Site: brandenburg
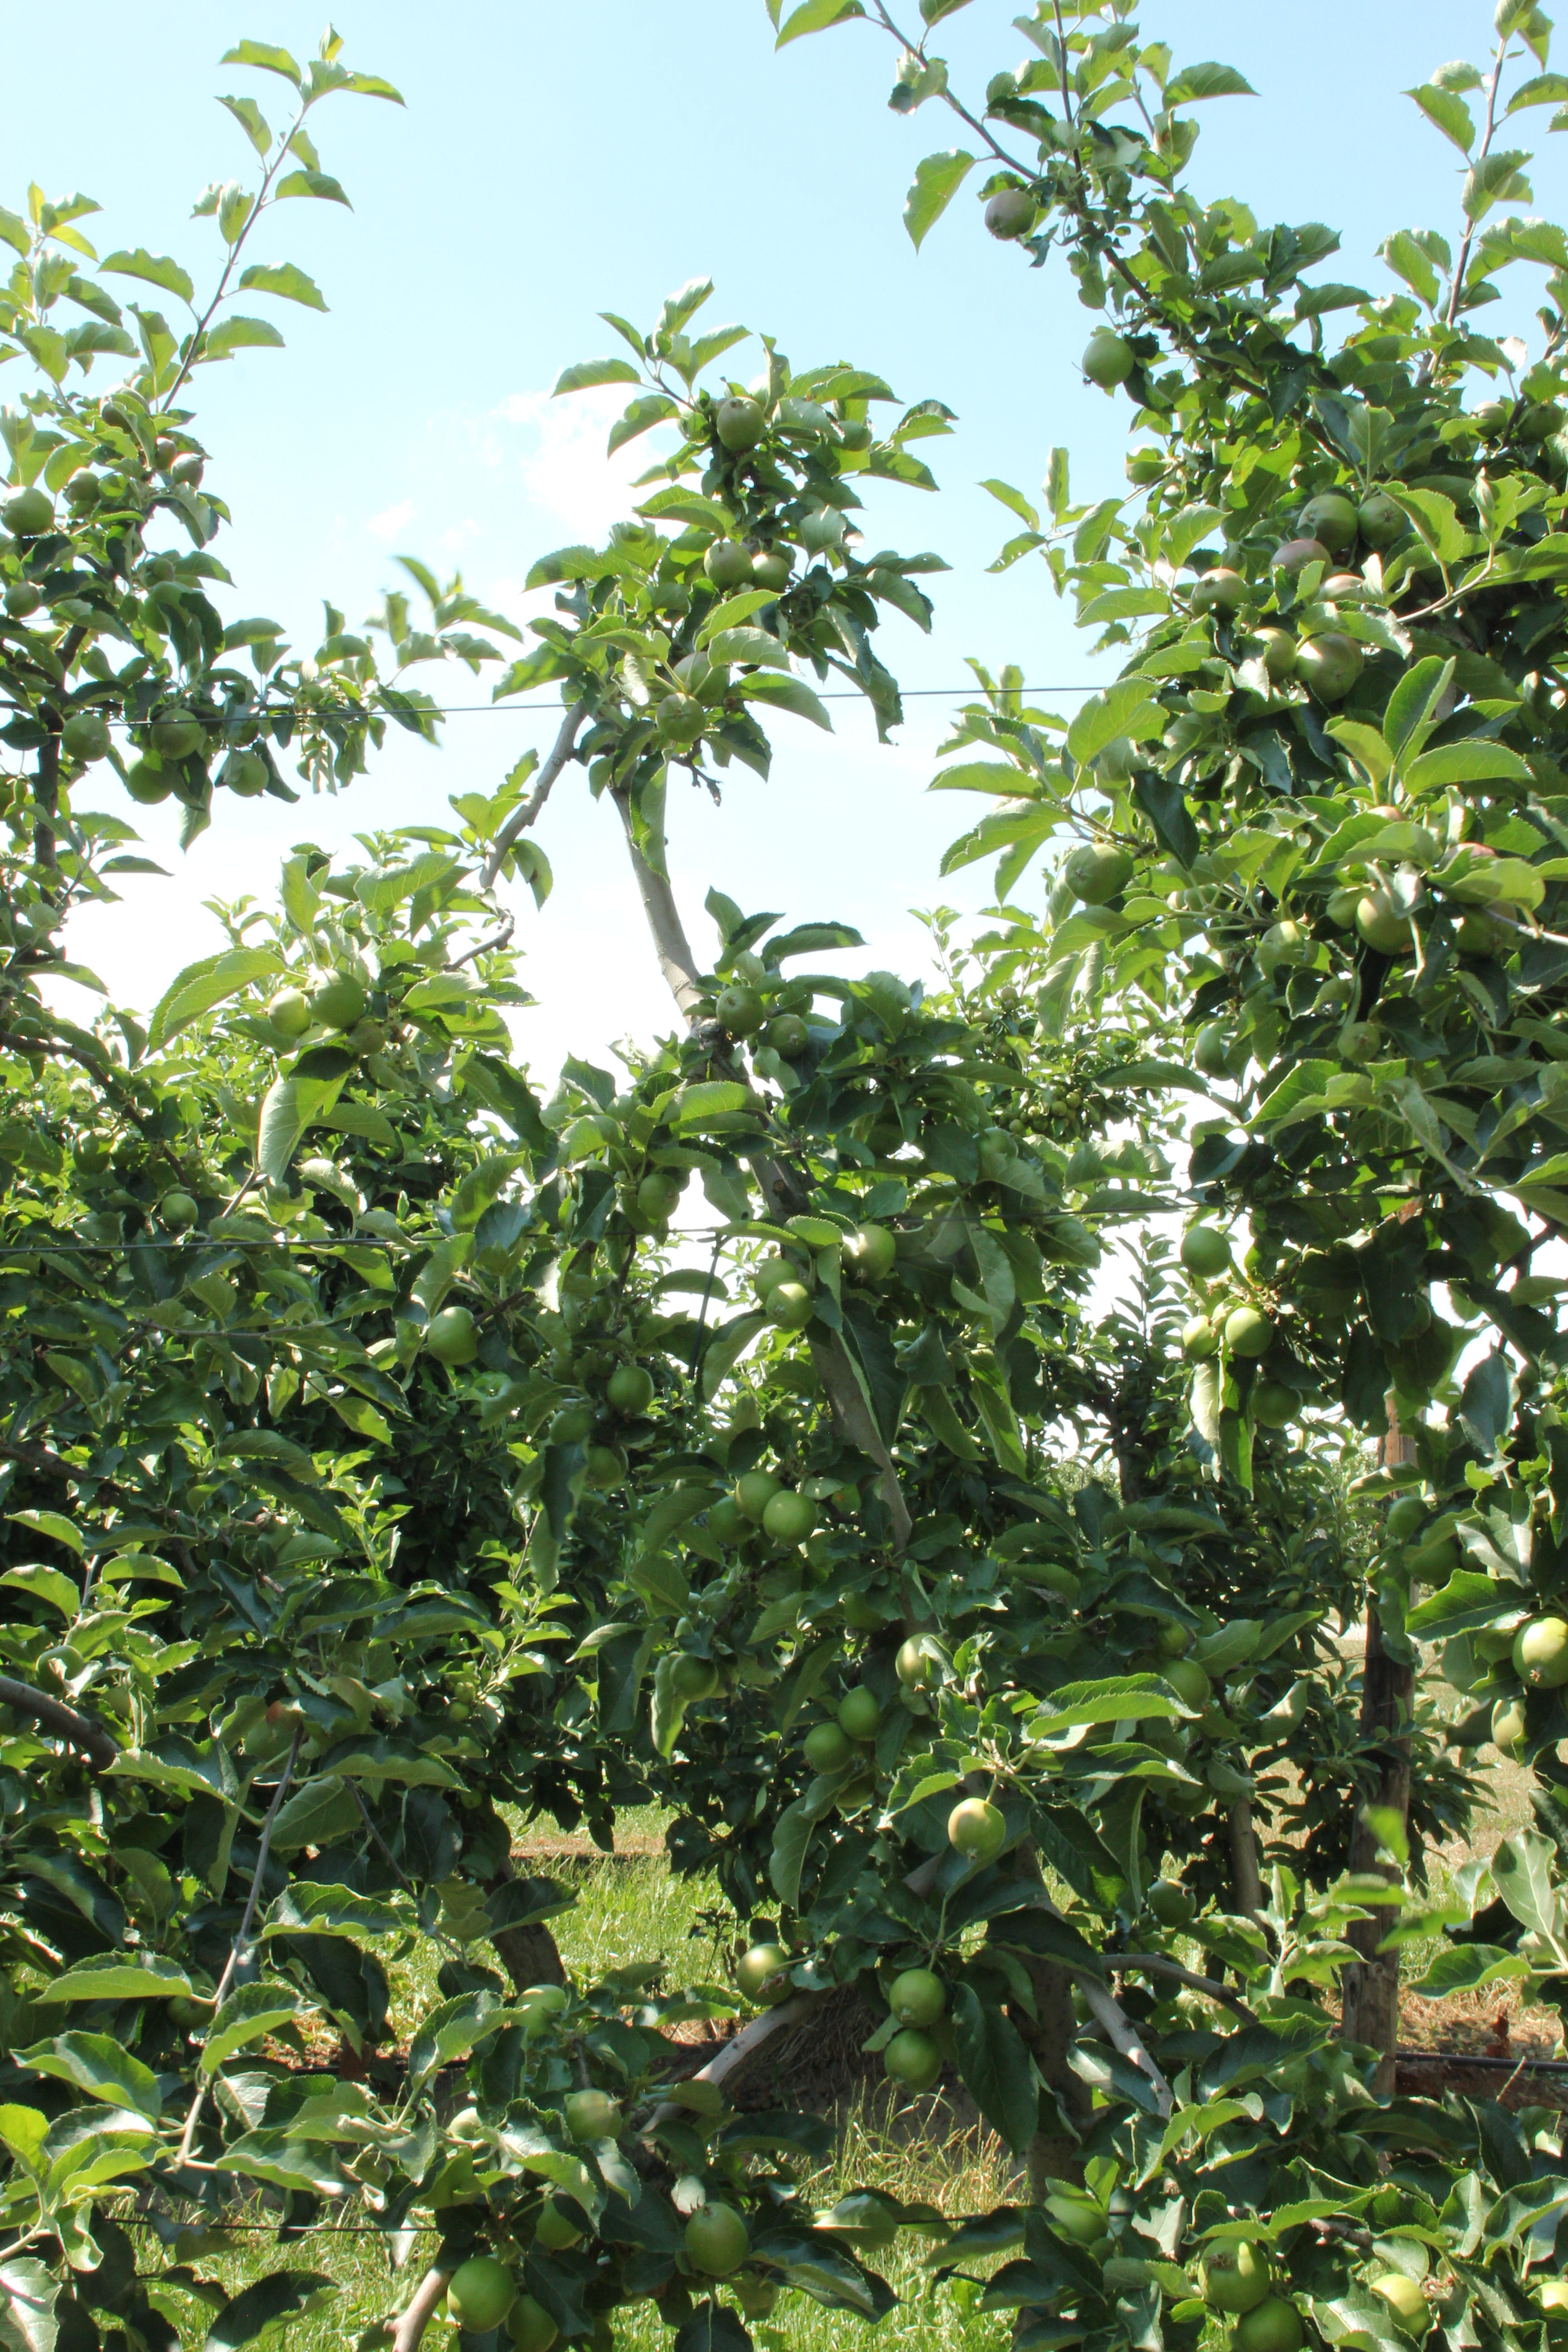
Growth stage (BBCH 74): Development of fruit